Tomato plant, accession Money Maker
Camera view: horizontal (90 deg, fisheye); turntable rotation: 30 degrees
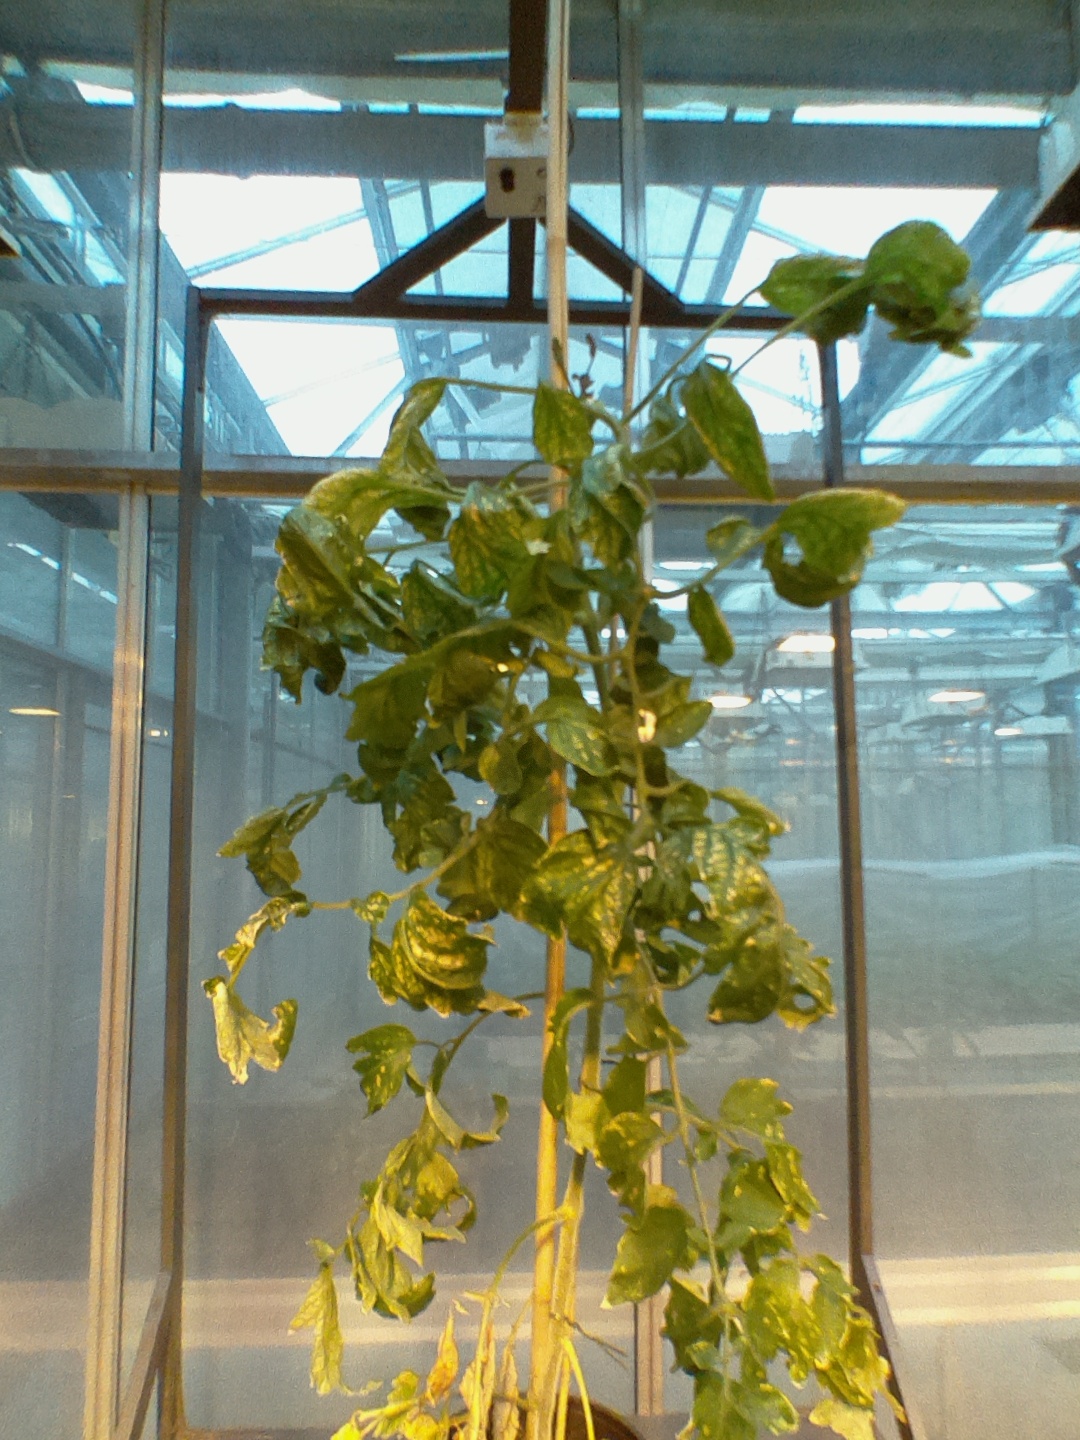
BBCH growth stage 29: 90%-100% Side shoots formed